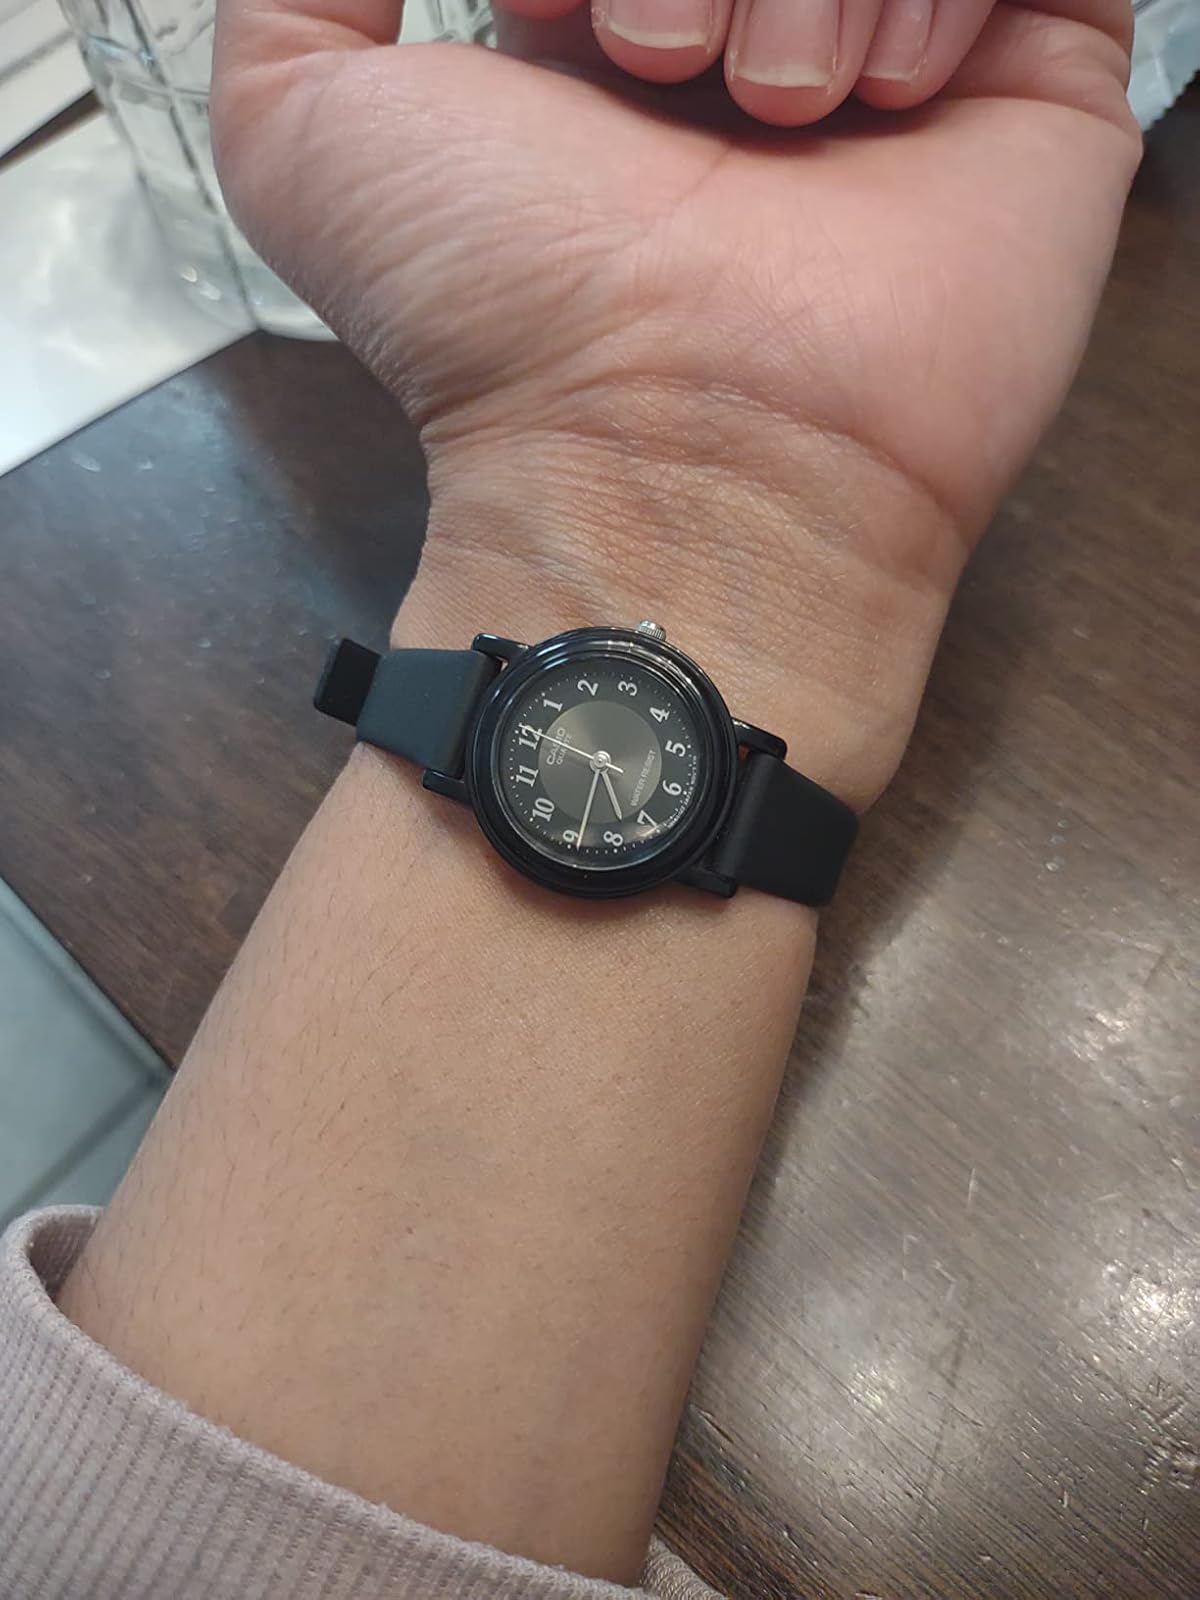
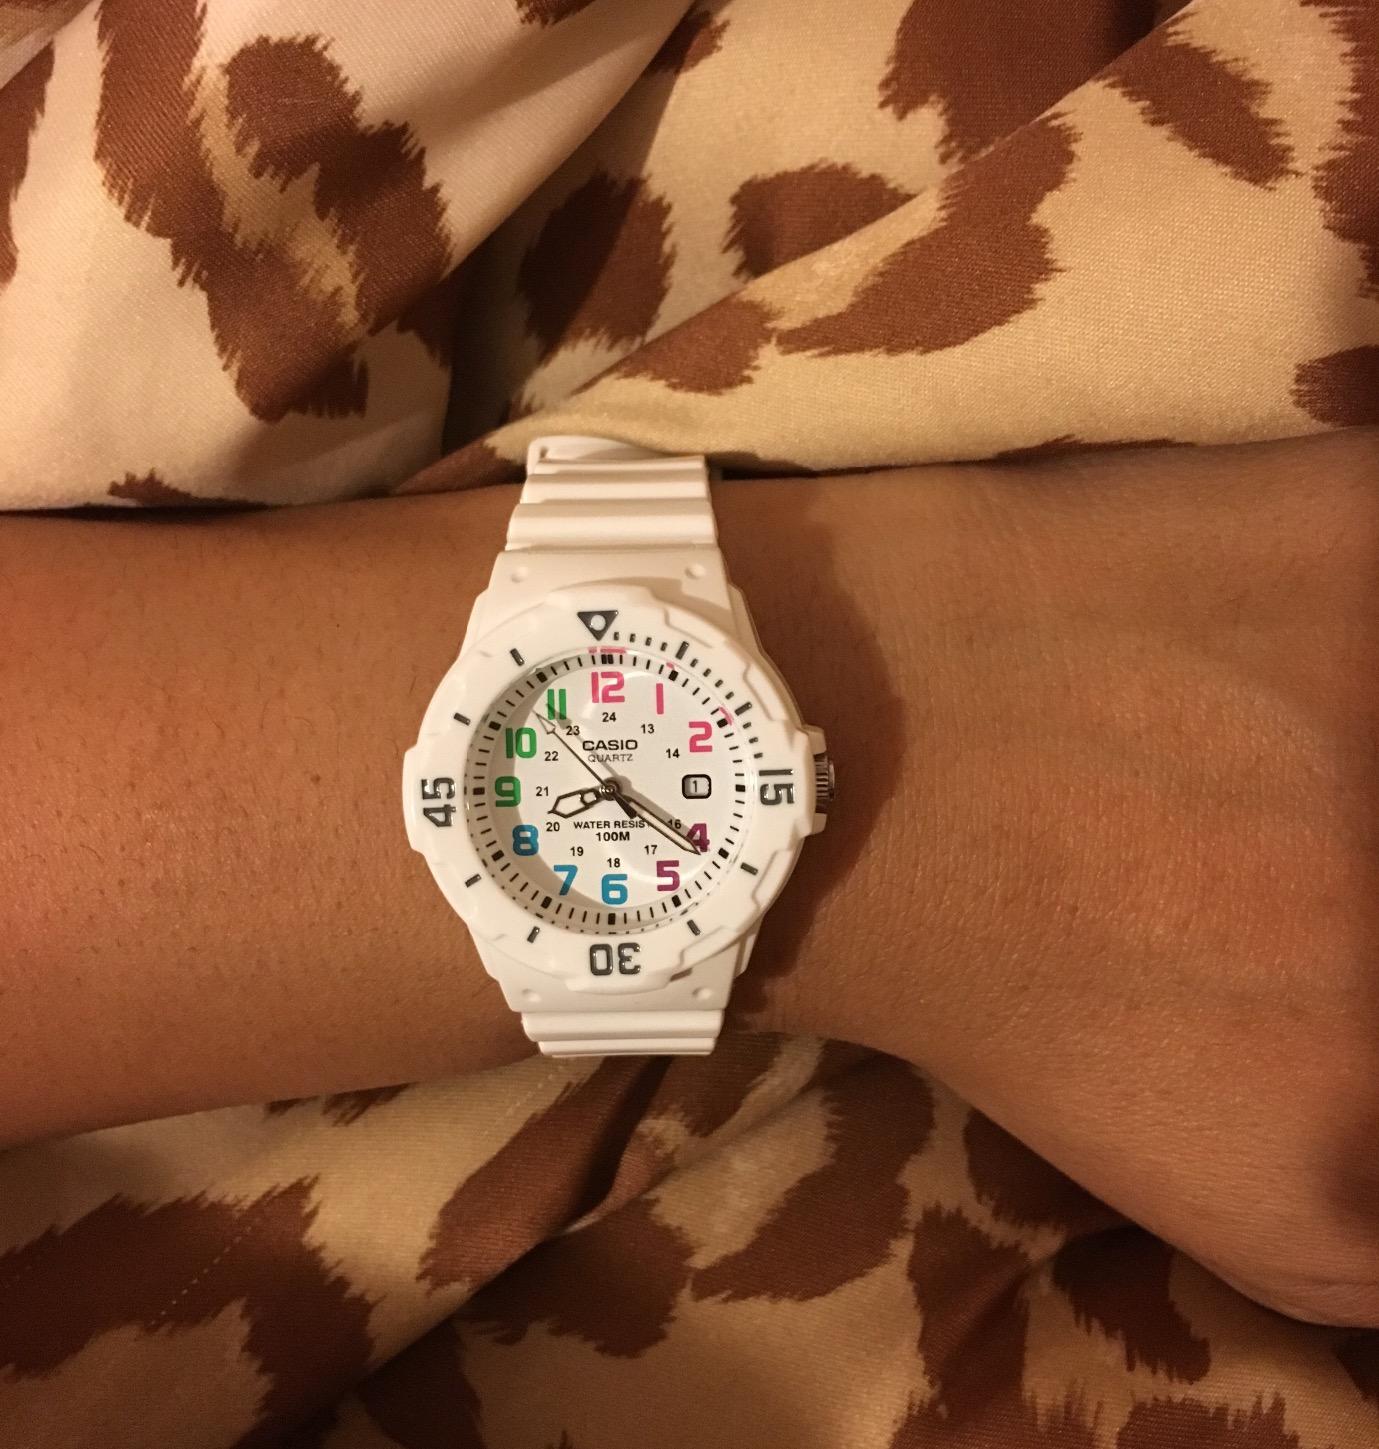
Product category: accessories_watch
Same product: no